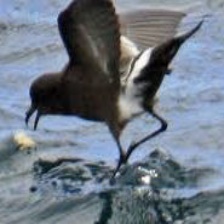
Species: ASHY STORM PETREL
Scientific name: OCEANODROMA HOMOCHROA